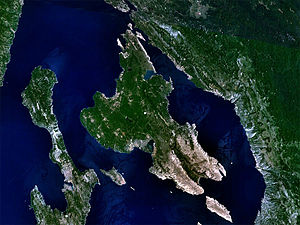
Øer i Middelhavet / Efter areal og befolkning
Dette er en liste over øer i Middelhavet, et indhav mellem Europa og Afrika, med Vestasien i øst og Atlanterhavet i vest.